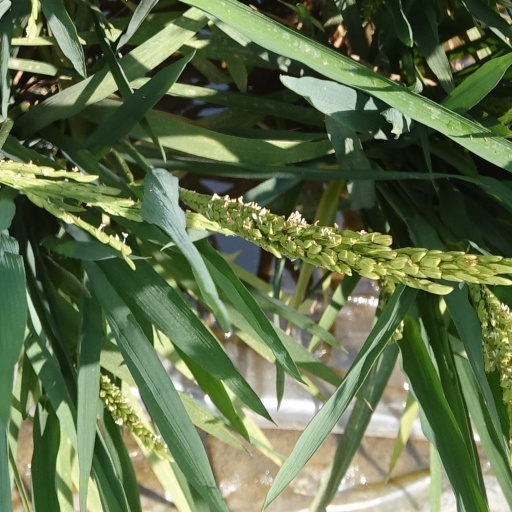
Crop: rice